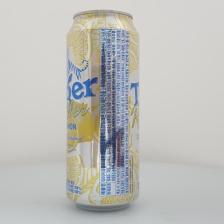
Label: cans